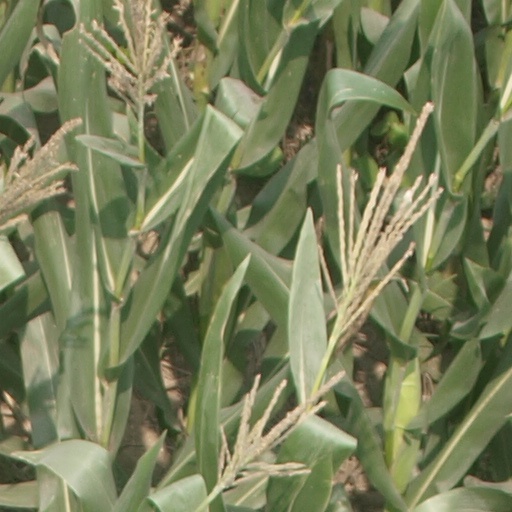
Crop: maize; corn